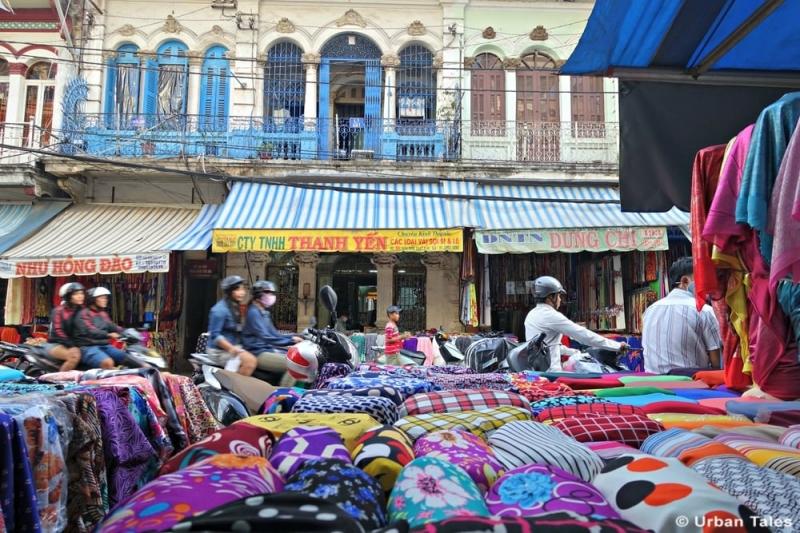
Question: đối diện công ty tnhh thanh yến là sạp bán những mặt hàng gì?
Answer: sạp bán những mặt hàng vải vóc